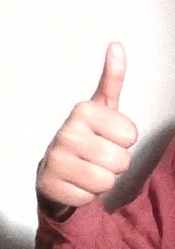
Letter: aleff